Chung Ling High School

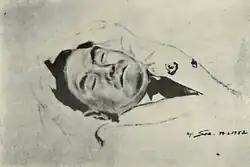
Sketch of David Chen by K.Sia (7 February 1952)

David Chen's death became headline news in Malaya and Singapore throughout the rest of 1952 and 1953. It triggered widespread shock and paranoia among the local Chinese population of both Penang and Malaya. The Penang police responded shortly after by launching one of the largest manhunts in the city's history to locate and arrest the killers. His body was laid in state at the Huai-ze Hall on 7 February 1952. Over 4000 students, both former and present alike, attended his funeral. The school flag was placed on his coffin by Ong Keng Seng, executive director of the school. A charcoal sketch of David Chen's upper torso, drawn by K.Sia, a notable Malayan artist, and art teacher of the school, was displayed at the hall. The funeral procession, over long, stretched along a route from Kampung Bharu, where thousands of students and teachers of both Chung Ling High School and Fukien Girls' School marched under the escort of motorcycles. Tens of thousands of residents of Georgetown were said to have witnessed the procession, one of the largest in the city's history. The convoy stopped briefly at the junction of Macalister Road and Lorong Selamat, where David Chen was killed. It ended at the Western Road Cemetery, where he was laid to rest under a Christian burial ceremony conducted by Reverend T.H.Huang.